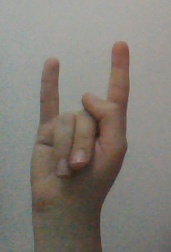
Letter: la